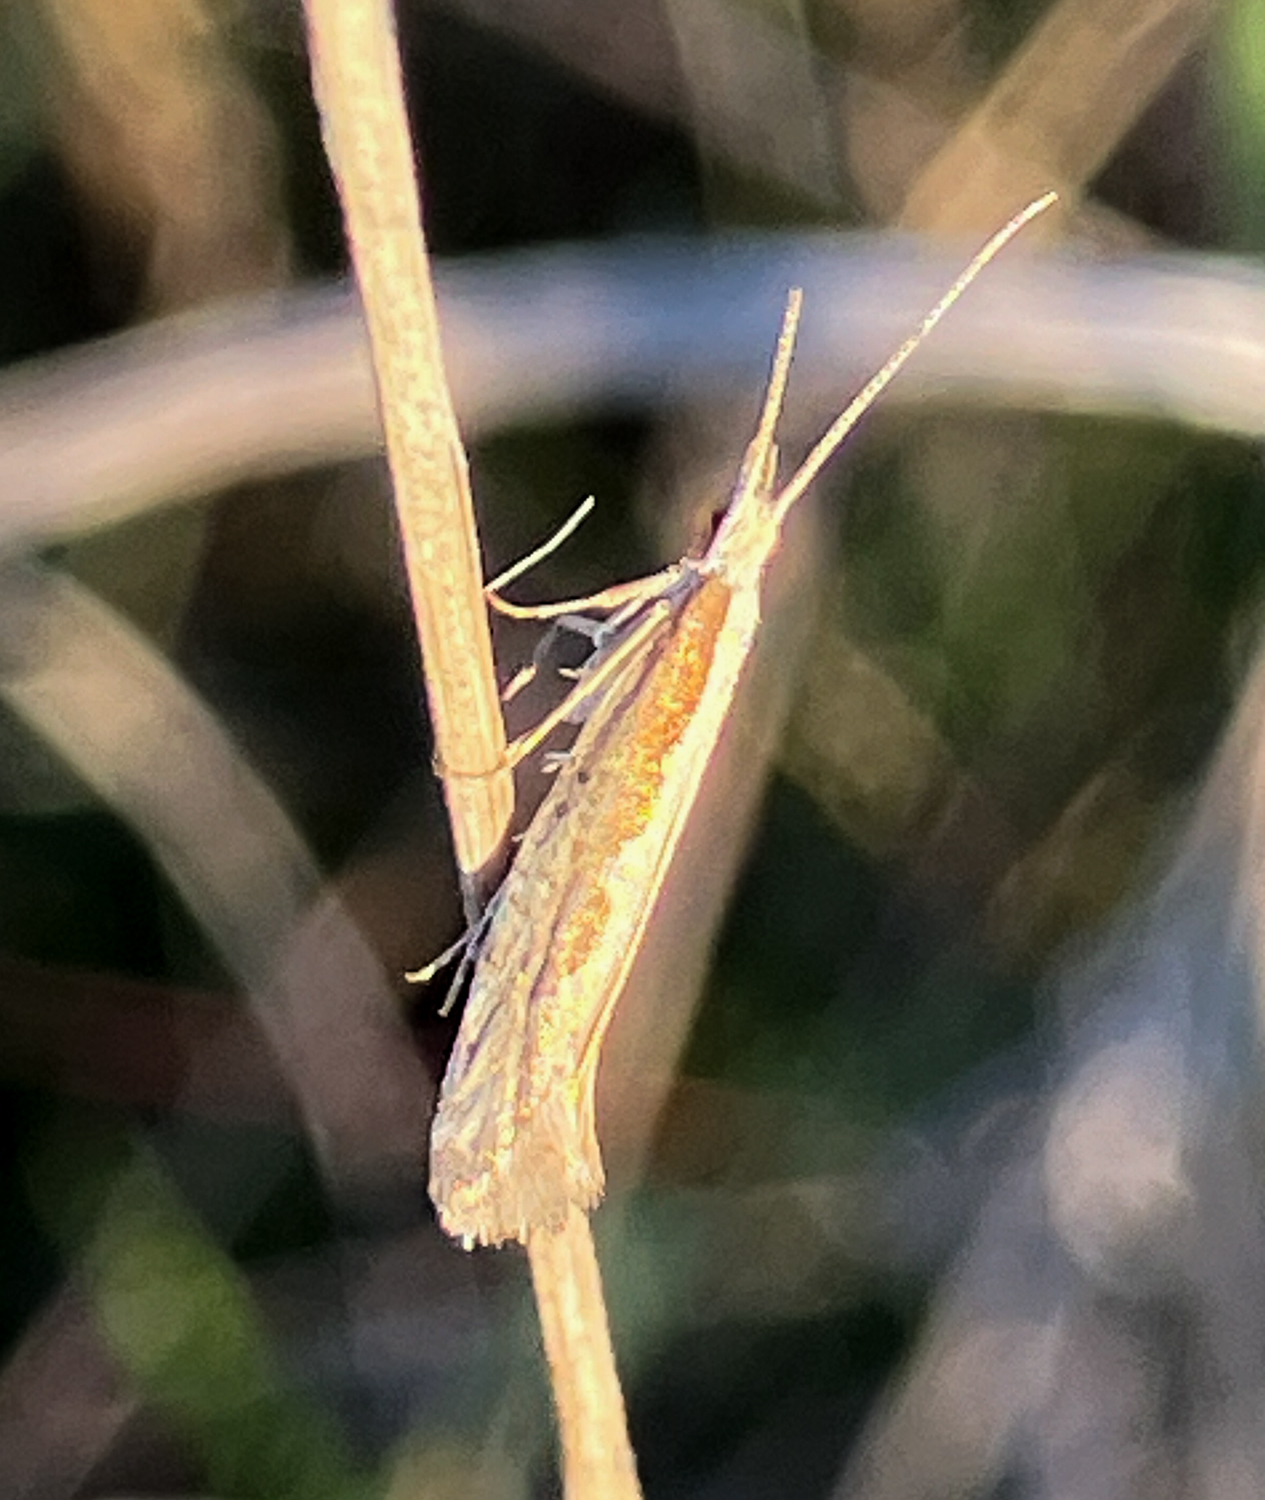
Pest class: diamondback_moth